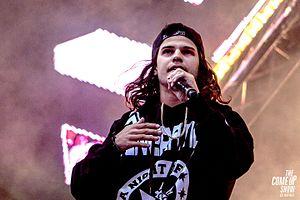
DVBBS est un duo canadien de musique électronique, formé en 2012 par les deux frères Chris Andre et Alex Andre. Le duo est mondialement connu pour son single Tsunami réalisé en collaboration avec le musicien américain Borgeous.